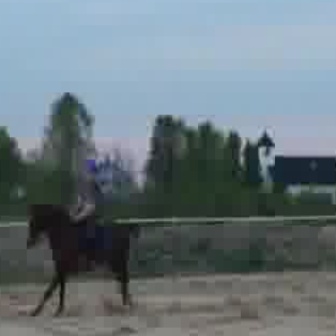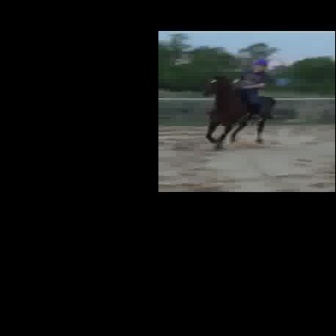
  Please identify the target specified by the bounding box [20,194,143,317] in the first image and locate it in the second image. Return the coordinates in [x_min,y_min,x_max,y_max] format.
Answer: [200,73,278,151]